Train order operation

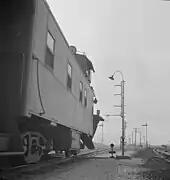
Picking up train orders on the ATSF in Isleta, New Mexico in 1943

Train order operation is a system for safely moving trains using train orders, as opposed to fixed signals or cab signalling. In train order operation, a "train order" is an order issued by or through a proper railway official to govern the movement of trains.